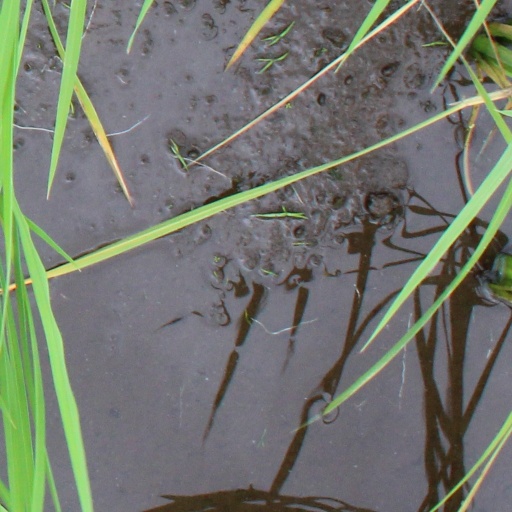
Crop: rice